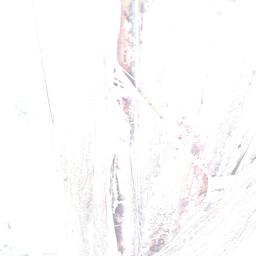
Label: BACTERIAL SOFT ROT